Mitja Zatkovič

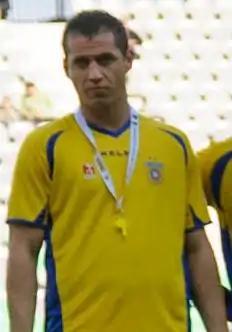
Zatkovič in 2012

Mitja Zatkovič (born 7 June 1983) is a Slovenian footballer. For a very short time, he changed to Carinthia and was player for the Club FC Lurnfeld/Moellbruecke ("Unterliga West", 5th league in Austria resp. in Carinthia) from 11 February till 27 August 2013.